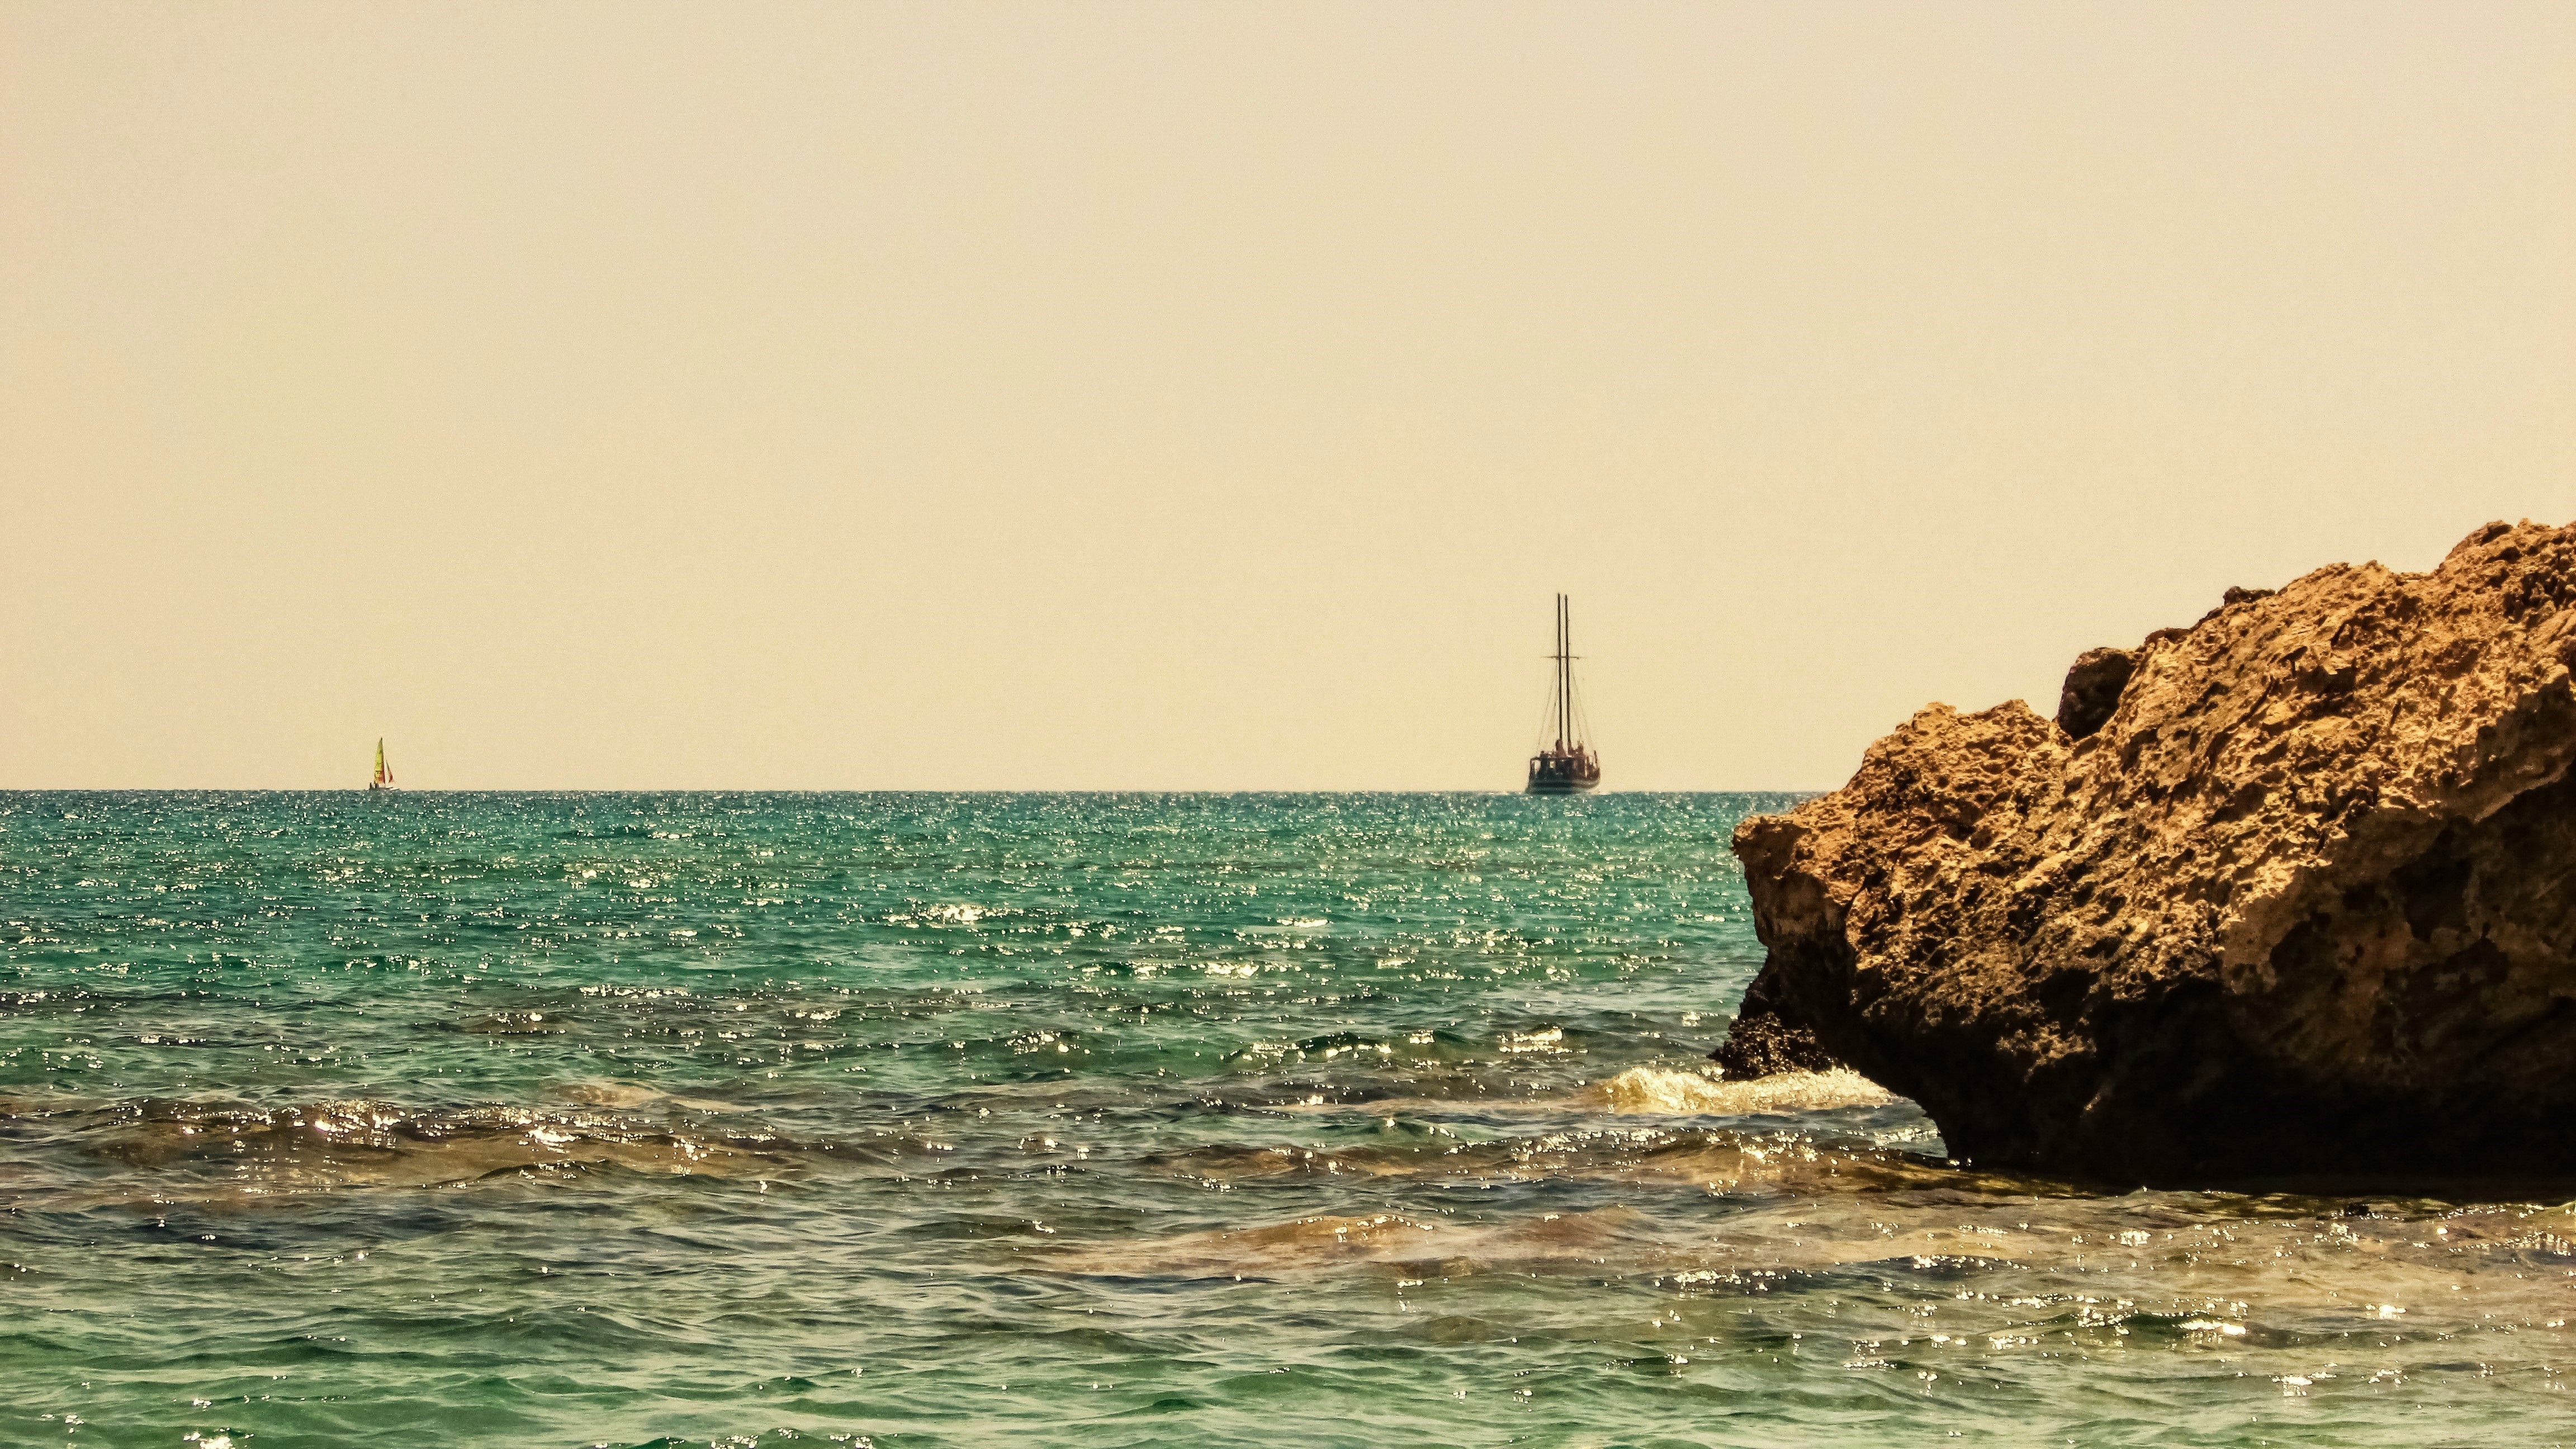
beach, sea, coast, water, ocean, horizon, morning, shore, wave, cliff, vehicle, tower, seascape, bay, body of water, cyprus, cape, kappari